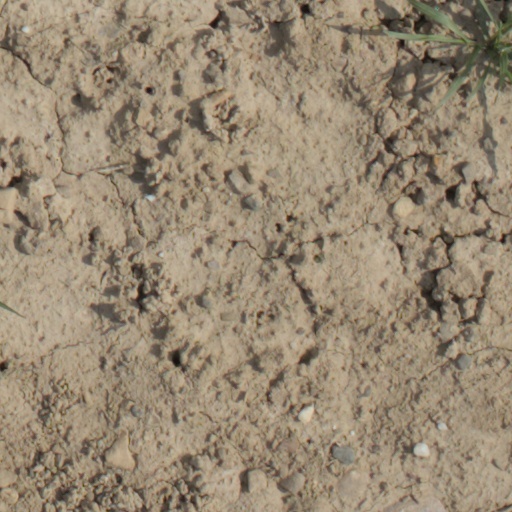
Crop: wheat